Raid on Yontan Airfield

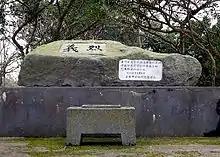
Memorial to Giretsu Commandos in Itoman, Okinawa

Twelve Japanese bombers departed from an airfield near Kengun, Japan on the evening of May 24 with 136 commandos aboard. The flight to Okinawa would take 4 hours. Each plane had its flight crew and 12 commandoes aboard. Shortly after take-off, four planes developed engine trouble and returned to base. Three more of the bombers were successfully intercepted by American night fighters while en route to Okinawa.